Bernard II, Duke of Brunswick-Lüneburg

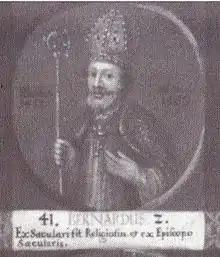
Bernard II, 41st bishop of Hildesheim

Bernard II, Duke of Brunswick-Lüneburg, (about 1437 – 1464) was the Bishop of Hildesheim (as Bernard III) from 1452 to 1457, as well as Prince of Lüneburg from 1457 to 1464.